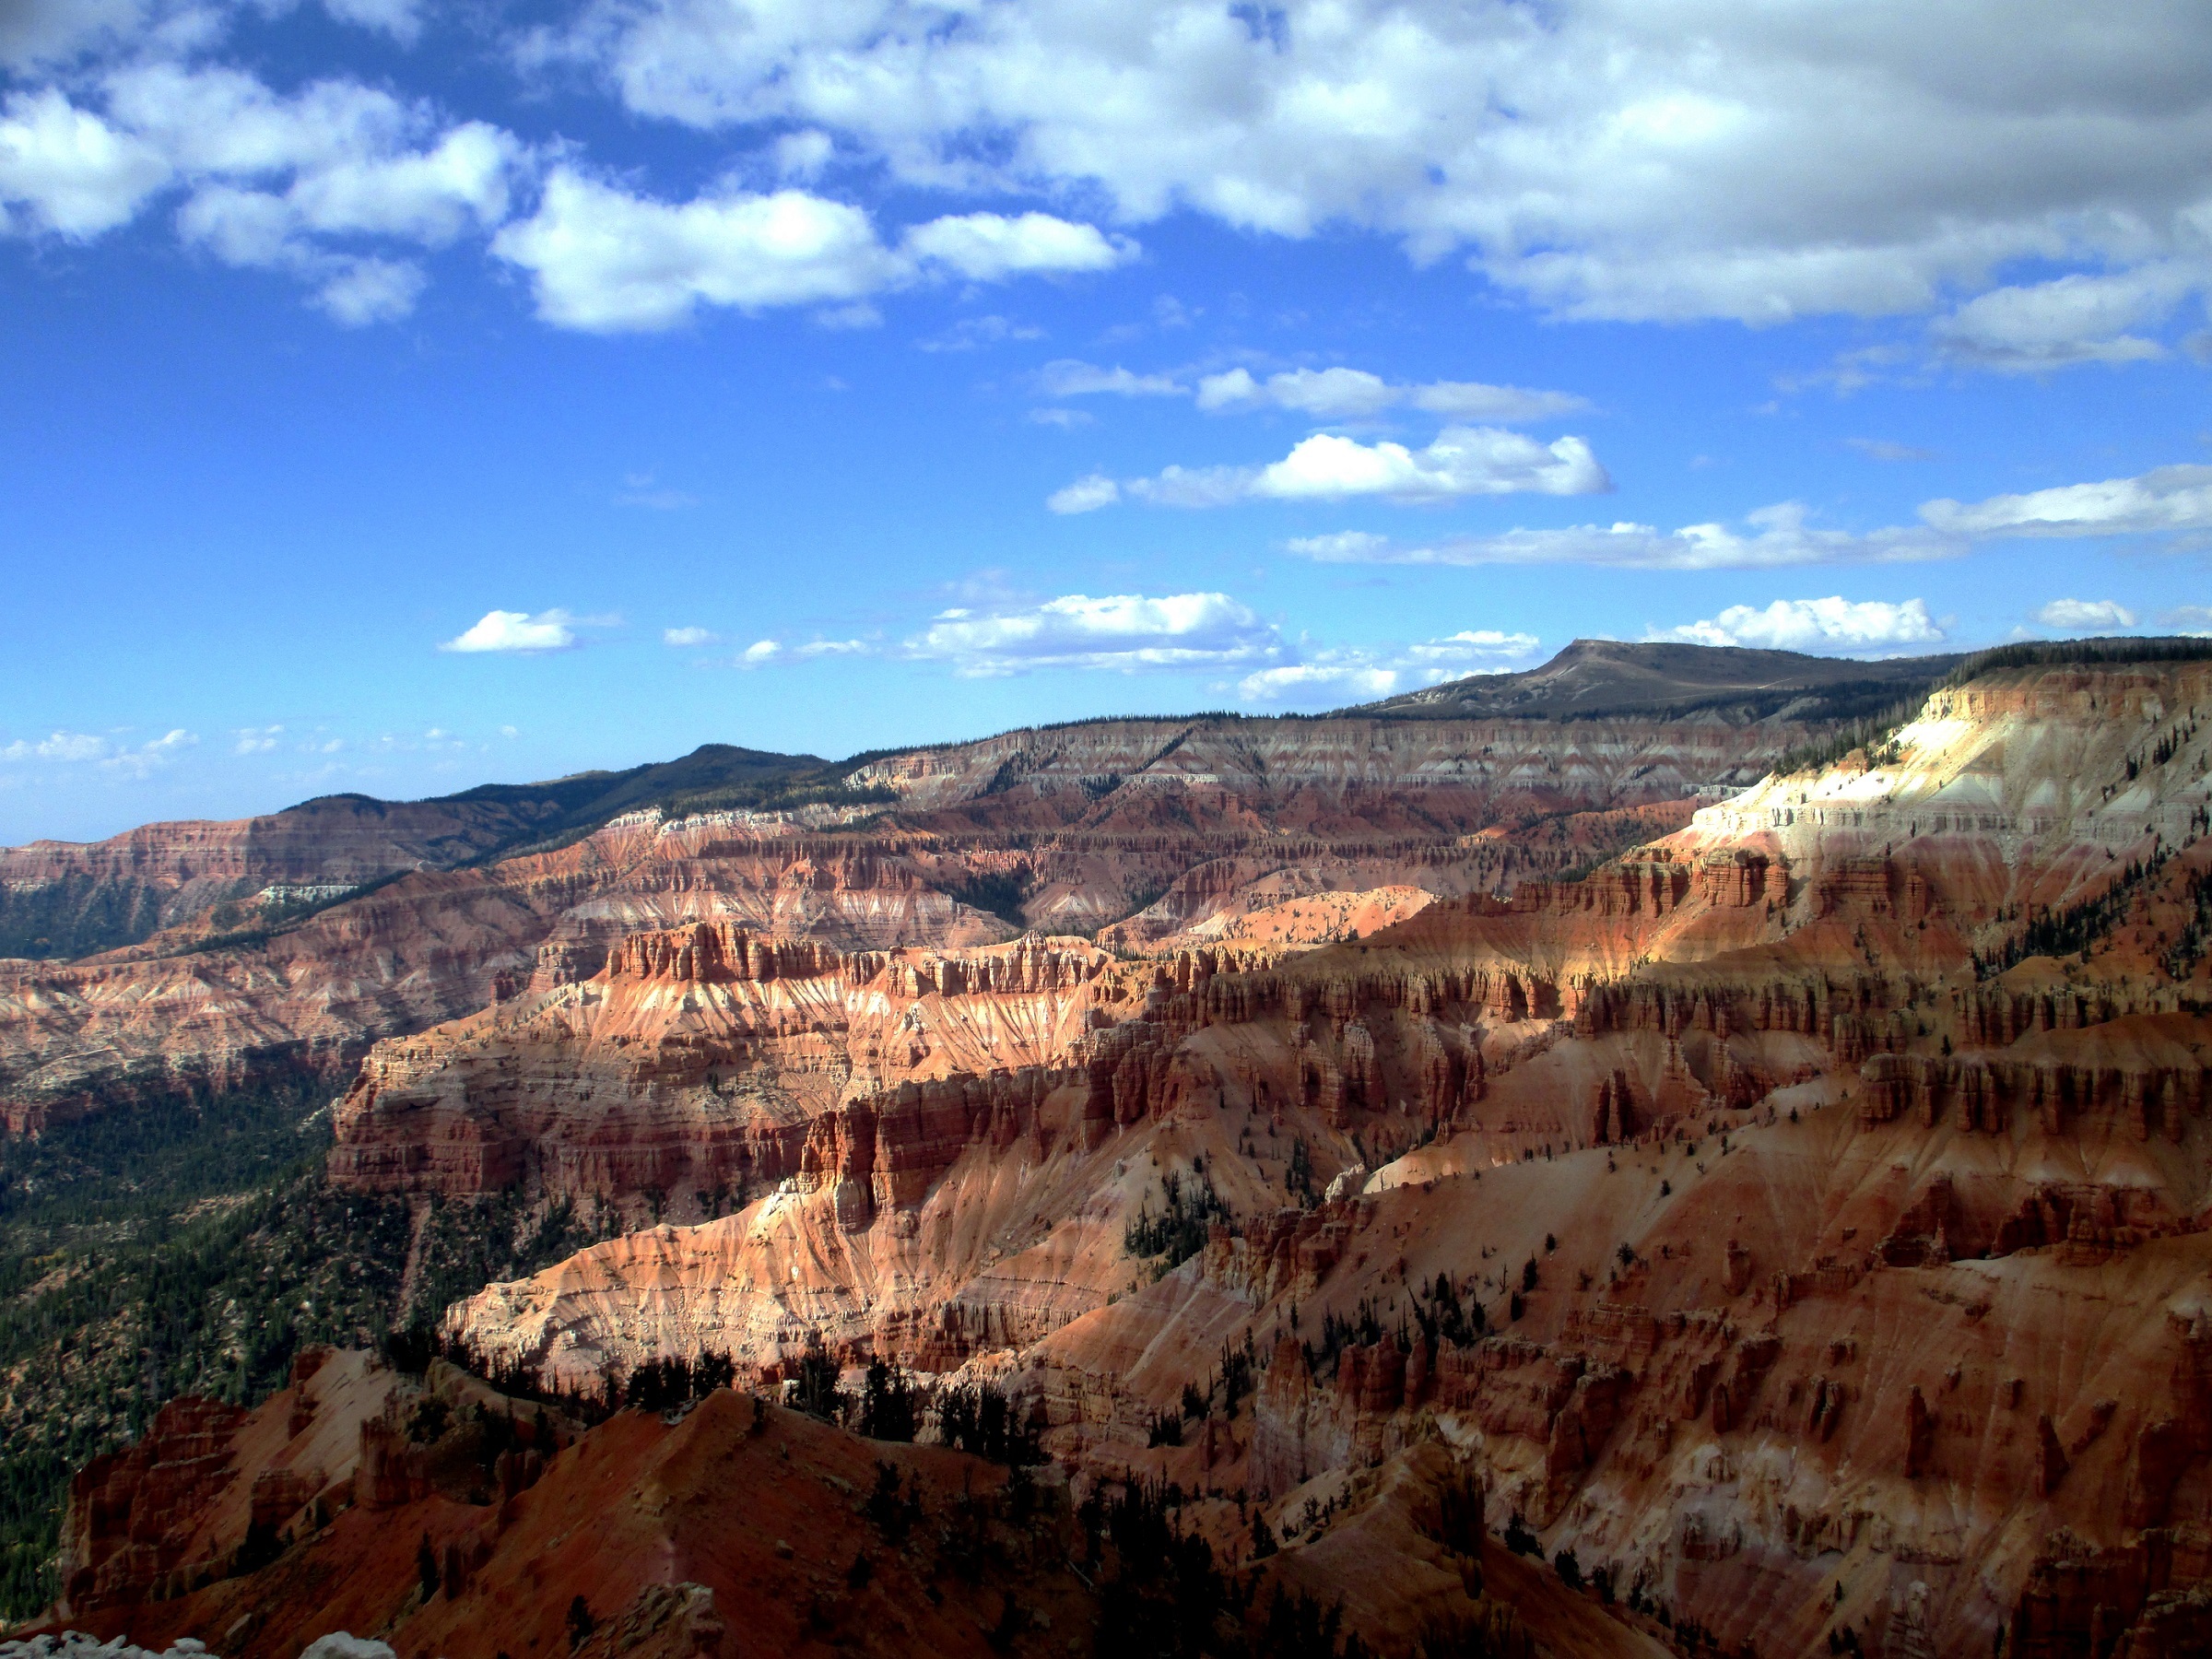
landscape, nature, rock, wilderness, sky, desert, sandstone, panorama, formation, cliff, scenic, natural, usa, blue, canyon, terrain, national park, red rock, erosion, clouds, geology, utah, badlands, plateau, formations, wadi, weathering, landform, geographical feature, cedar breaks national monument